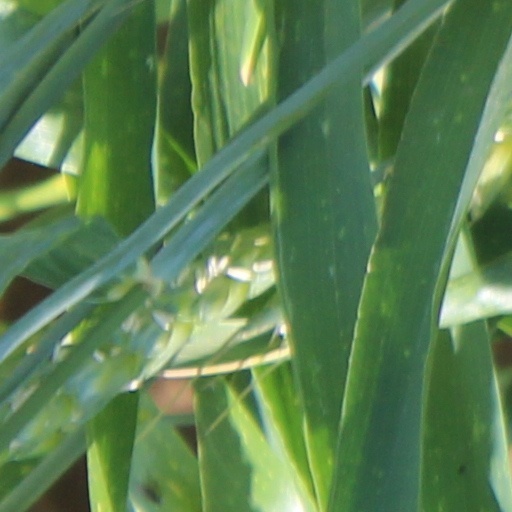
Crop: wheat